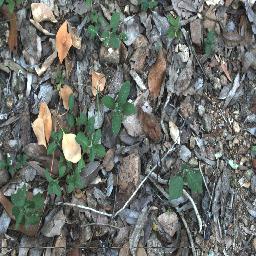
Label: negative